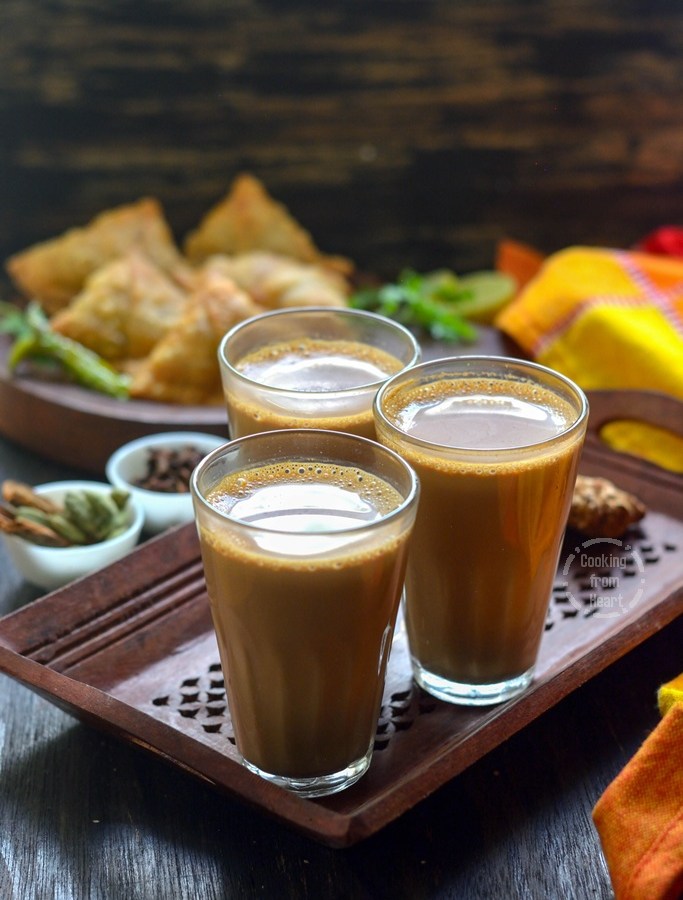
Dish: chai